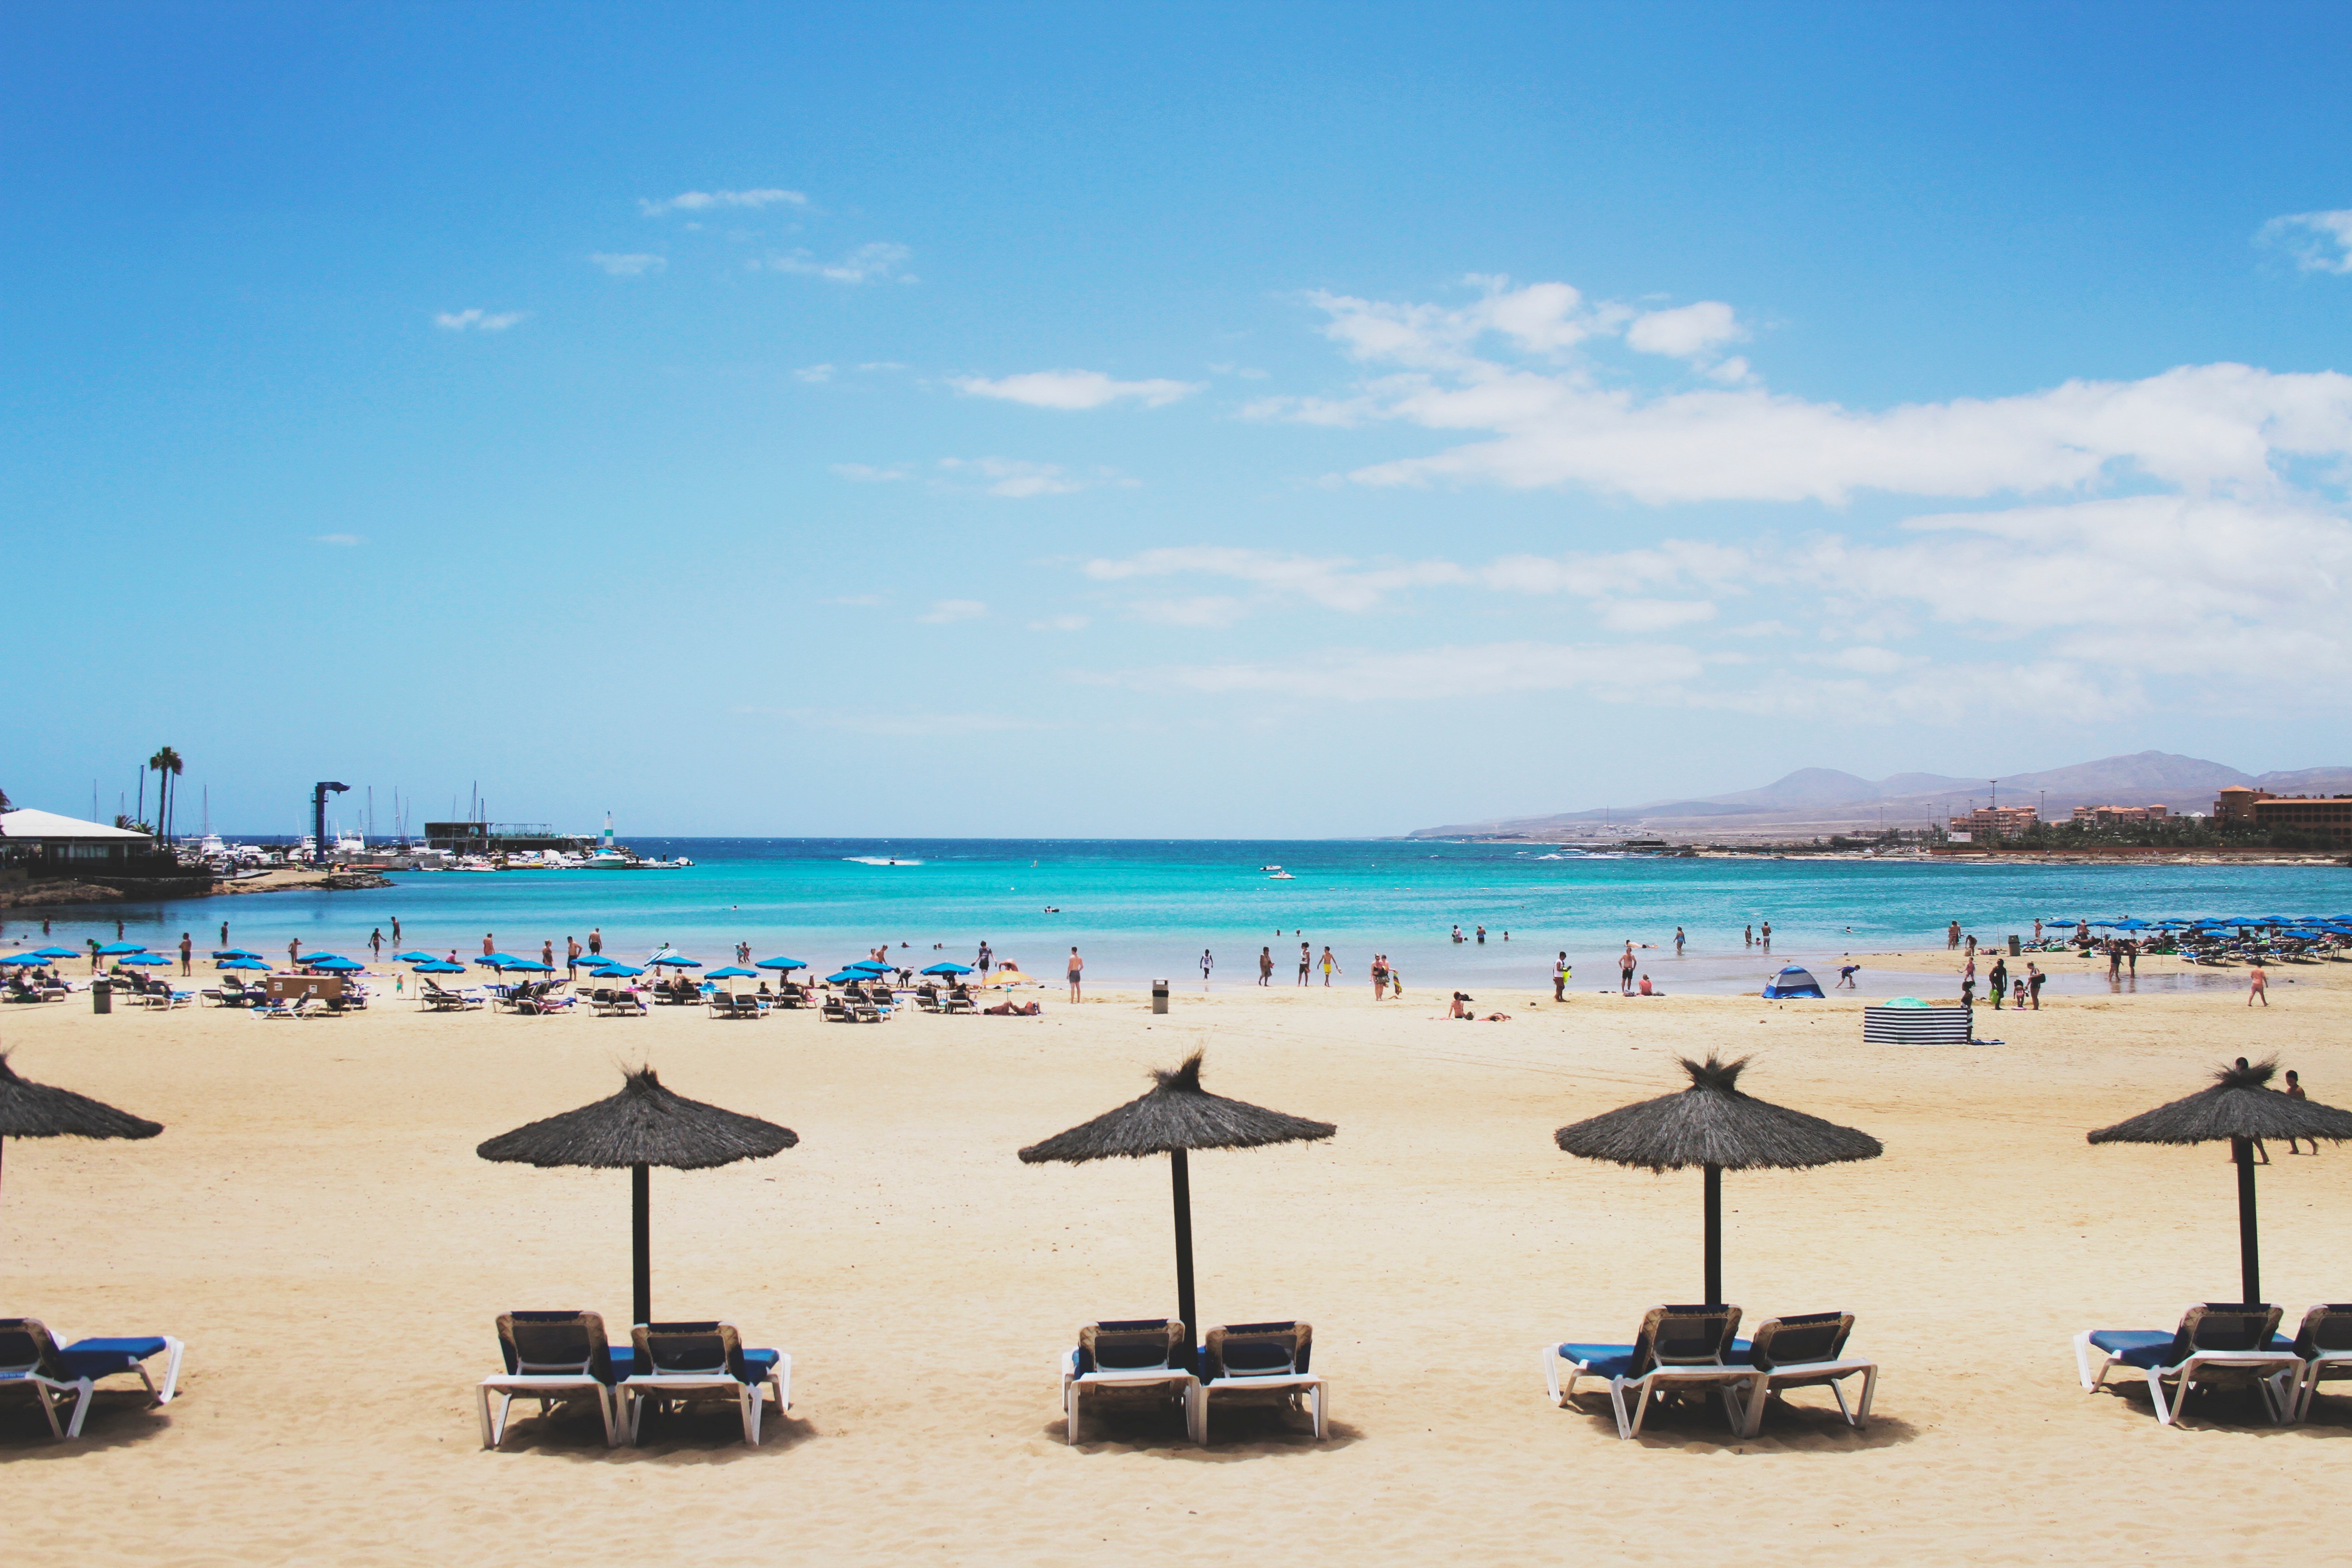
beach, sea, coast, sand, ocean, shore, vacation, lagoon, bay, body of water, resort